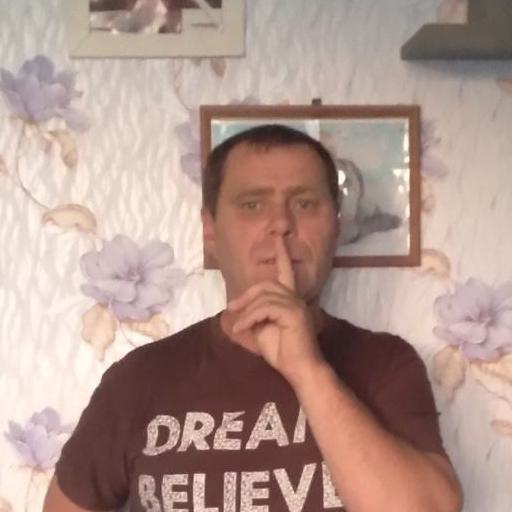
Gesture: mute